Utsira High

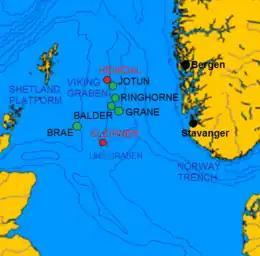
Map showing oil- and gasfields around Utsira High. To the west lies Vikinggraben and east the Norwegian trench.

Utsira High is a basement high and horst in the southwest of the Norwegian continental shelf. It lies east of the Viking Graben and west of the Stord and Egersund basins 190 km west of Stavanger. It was on the Balder oil field at the flank of the Utsira High that oil was first discovered in Norway in 1967.